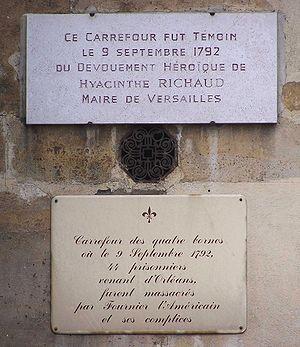
Claude Fournier dit Fournier l'Américain et Fournier-L'Héritier, né le 21 décembre 1745 à Auzon et mort le 27 juillet 1825 à Paris, est une personnalité de la Révolution française.
Lorsque l'Assemblée constituante se sépare le 3 septembre 1791, elle décrète que le roi des Français disposera d'une Garde constitutionnelle, dite également garde Brissac. La formation de cette garde constitutionnelle est la seule réforme de cour mise en application, mais celle-ci ne dure que quelques mois.
Les massacres de Septembre sont une suite d’exécutions sommaires qui se sont déroulées du 2 au 6 ou au 7 septembre 1792 à Paris. Des massacres semblables ont également eu lieu dans le reste de la France, mais avec moins de victimes sur une plus longue durée.